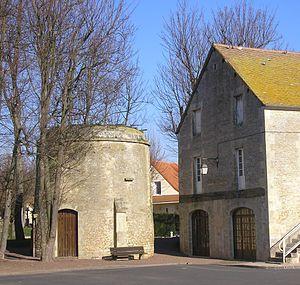
Cambes-en-Plaine est une commune française située dans le département du Calvados en région Normandie, peuplée de 1 722 habitants.